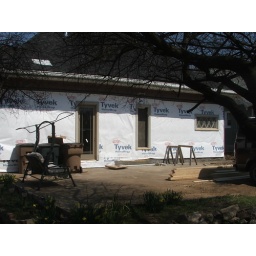
Back of the house with trim around the windows and door